Chrysanthemum

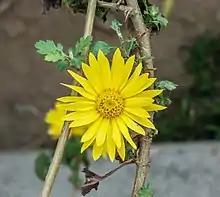
"C. indicum"

Chrysanthemums were first cultivated in China as a flowering herb as far back as the 15th century BCE. Over 500 cultivars had been recorded by 1630. By 2014, it was estimated that there were over 20,000 cultivars in the world and about 7,000 cultivars in China. The plant is renowned as one of the Four Gentlemen in Chinese and East Asian Art. The plant is particularly significant during the Double Ninth Festival.